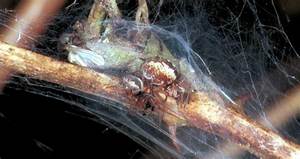
Label: ragno